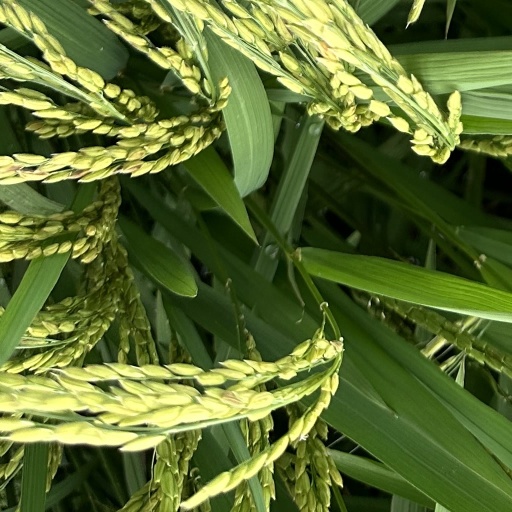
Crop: rice